Take Me to the Moon

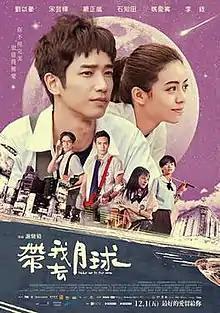
Theatrical release poster

Take Me to the Moon is a 2017 Taiwanese romance film directed by Hsieh Chun-yi. The film stars Jasper Liu, Vivian Sung, Vera Yen, Shih Chih-tian, Pipi Yao and Lee Chuan. It was released in theaters on December 1, 2017.